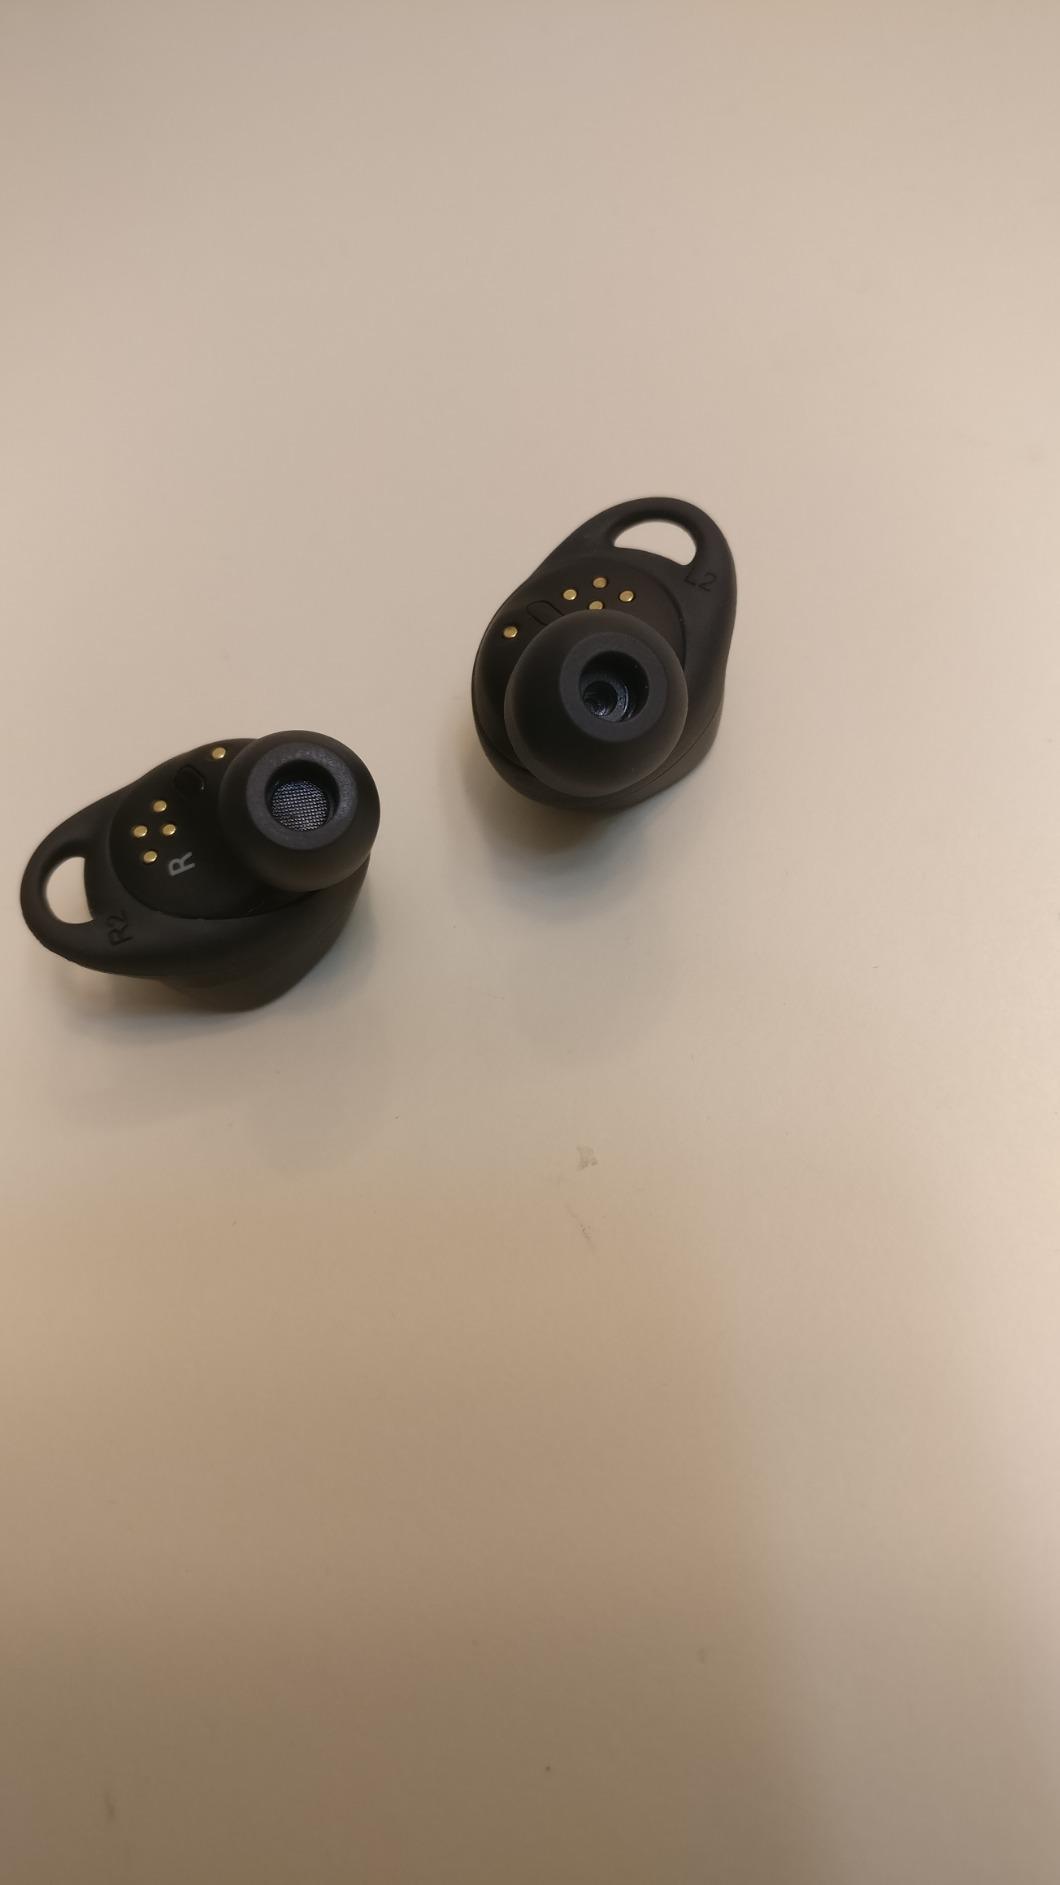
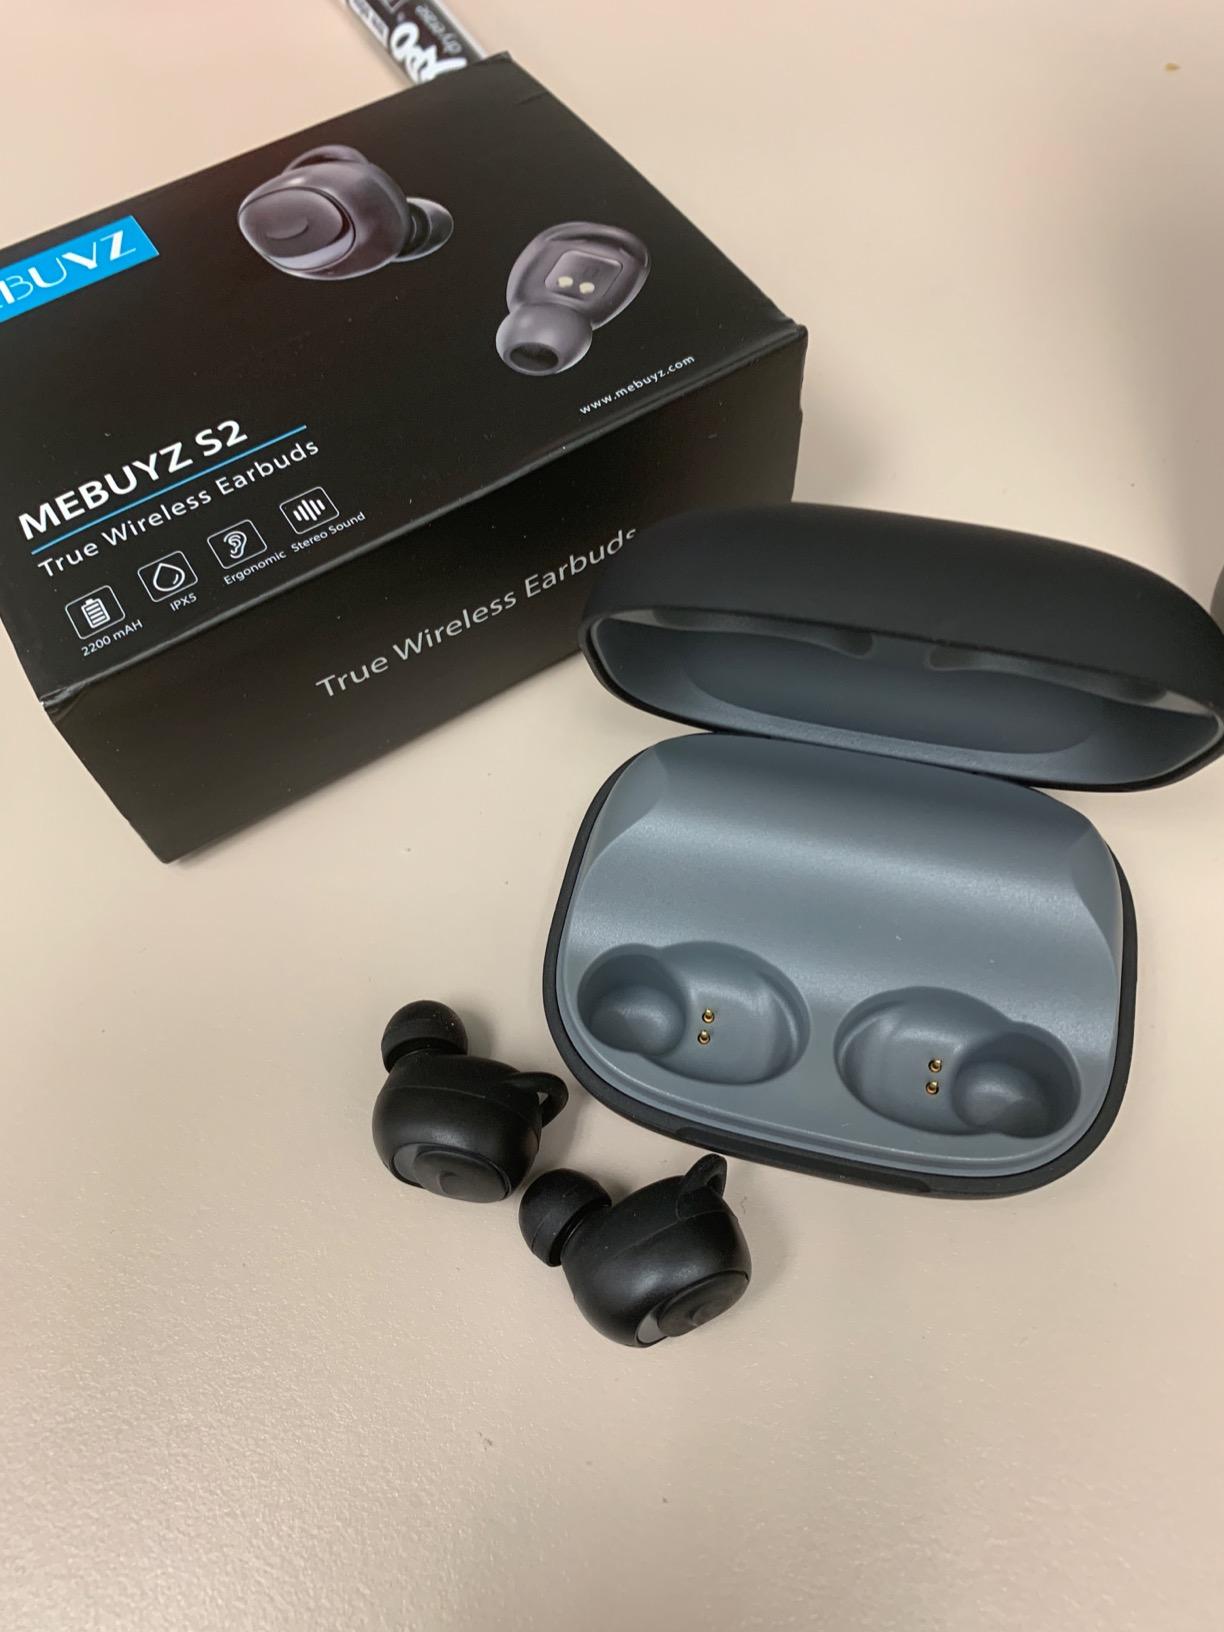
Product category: earbuds
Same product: no